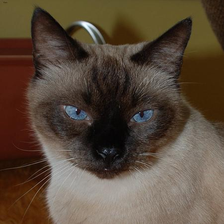
Species: cat
Breed: Siamese